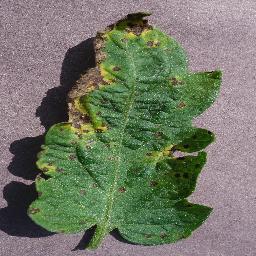
Label: Tomato___Septoria_leaf_spot